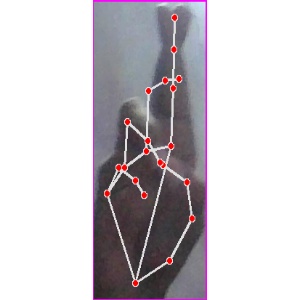
अक्षर: र